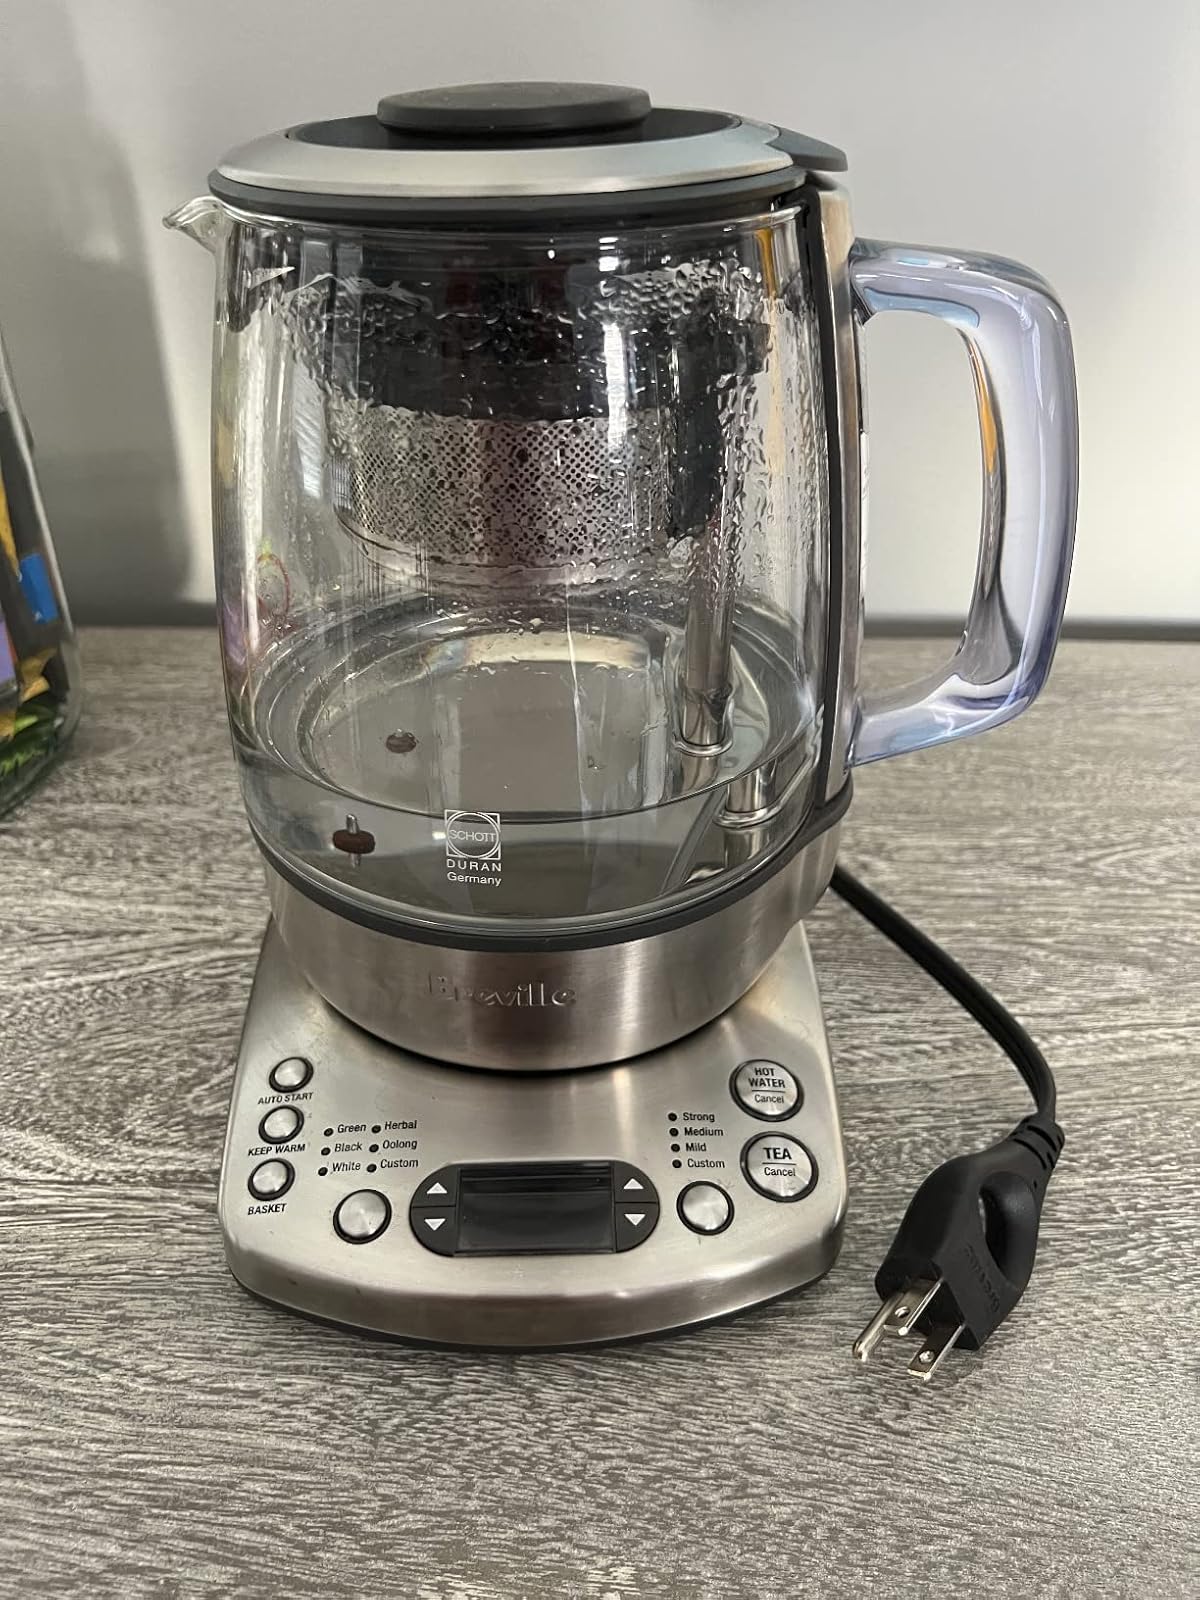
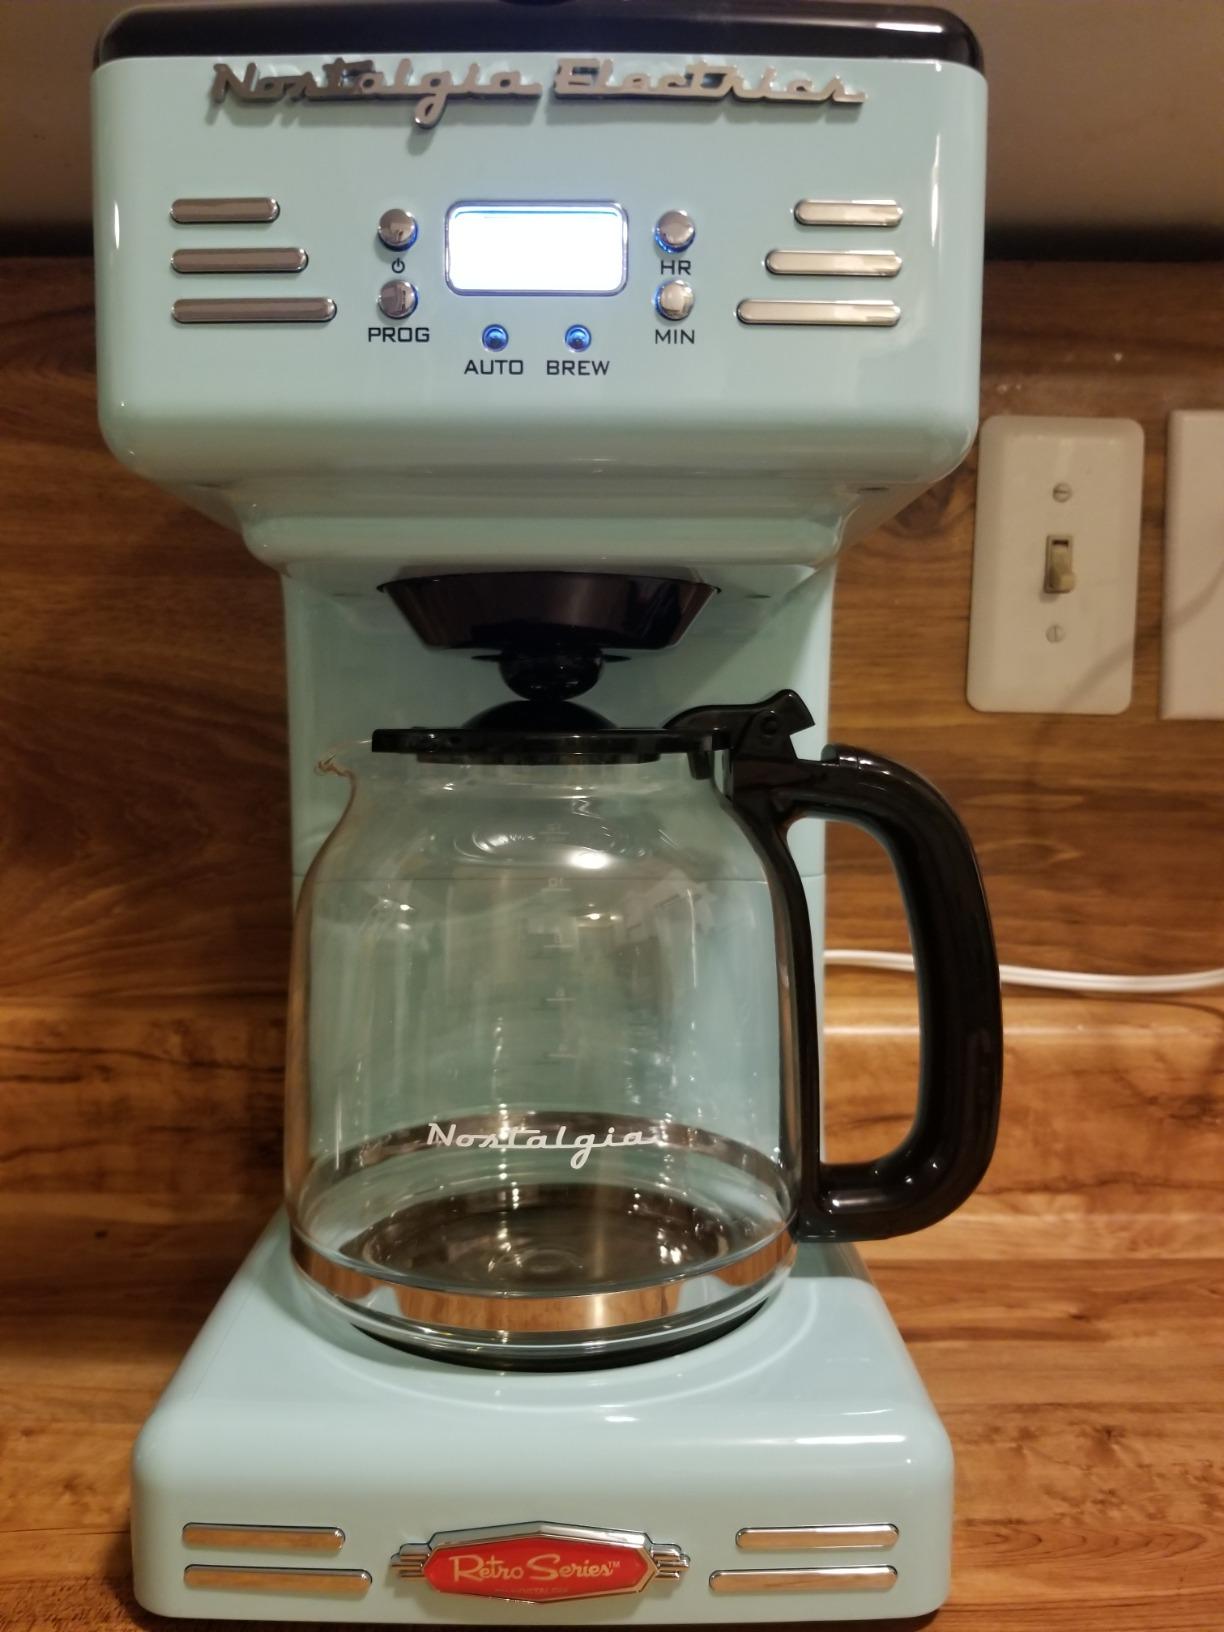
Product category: items_tea
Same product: no